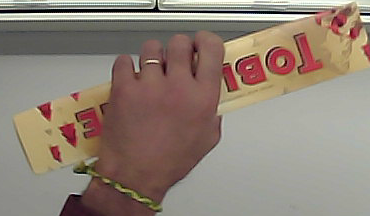
Product: toblerone_white